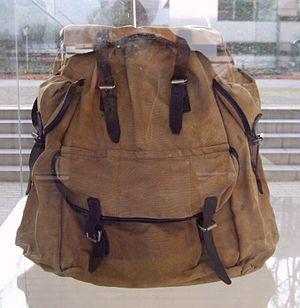
Banjo-Kazooie est un jeu de plates-formes en trois dimensions développé par Rare et édité par Nintendo en 1998 sur Nintendo 64. C'est le premier jeu de la série Banjo-Kazooie, qui relate l'histoire de Banjo, l'ours, et de son amie Kazooie, l'oiseau, luttant contre la sorcière Gruntilda qui a enlevé la sœur de Banjo, Tooty, pour lui voler sa beauté. Le jeu comporte neuf niveaux non linéaires dans lequel le joueur doit utiliser le large éventail de capacités des personnages pour récolter des pièces de puzzle et des notes de musique. Le jeu propose des mini-jeux tels que résoudre des énigmes, sauter par-dessus des obstacles, collecter des objets et vaincre des adversaires.